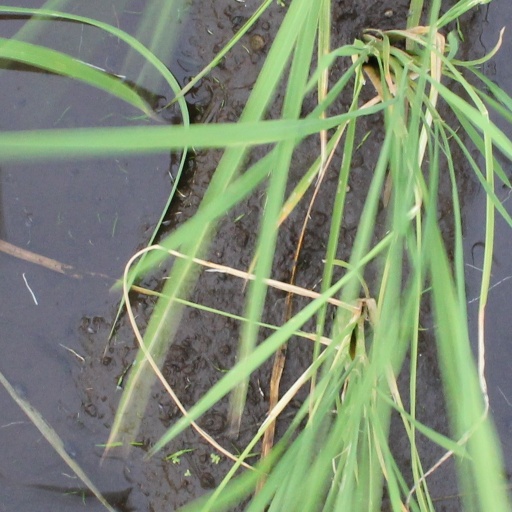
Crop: rice